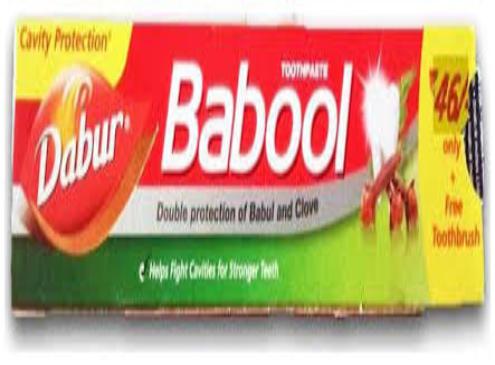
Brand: babool
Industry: Necessities